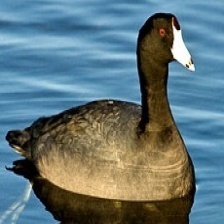
Species: AMERICAN COOT
Scientific name: FULICA AMERICANA